Durga Mandir, Ramnagar

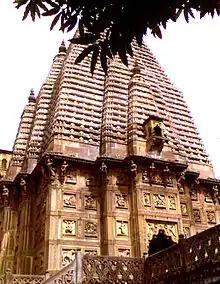

The Durga Mandir (Temple) is situated in Ramnagar of Banaras (or Varanasi). It is believed that it was built 500 years ago which is under control of royal family of Banaras State currently. This temple is devoted to Hindu deity Durga. The temple has a large stone built pond with it. The Durga Mandir boasts of its fine stone works, which is a fabulous example of north Indian stone work arts.